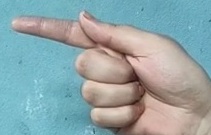
ASL sign: G